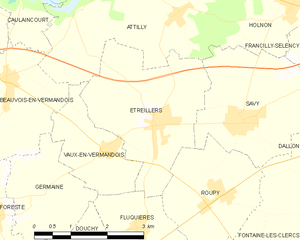
Carte des communes françaises: Étreillers